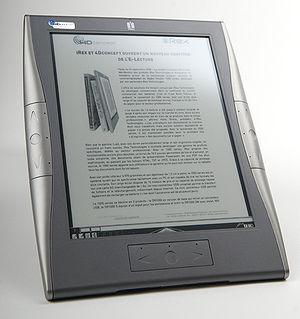
Tablette e-paper iRex Digital Reader 1000
Le Digital Reader 1000 est un lecteur de livres électroniques conçu par la société iRex Technologies en 2008. Cet appareil utilise la technologie du papier électronique, à l'instar de l'iLiad d'iRex Technologies, du Cybook Gen3 de Bookeen, de l'Amazon Kindle et du Sony Reader. Cette technologie rend possible une lecture similaire à celle sur support papier. Par ailleurs l'iLiad intègre une dalle tactile permettant l'annotation de documents. L'écran, au format A5, est actuellement le plus grand sur le marché.